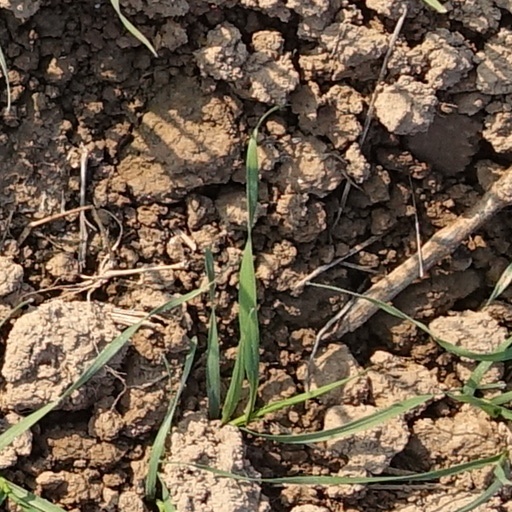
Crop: wheat